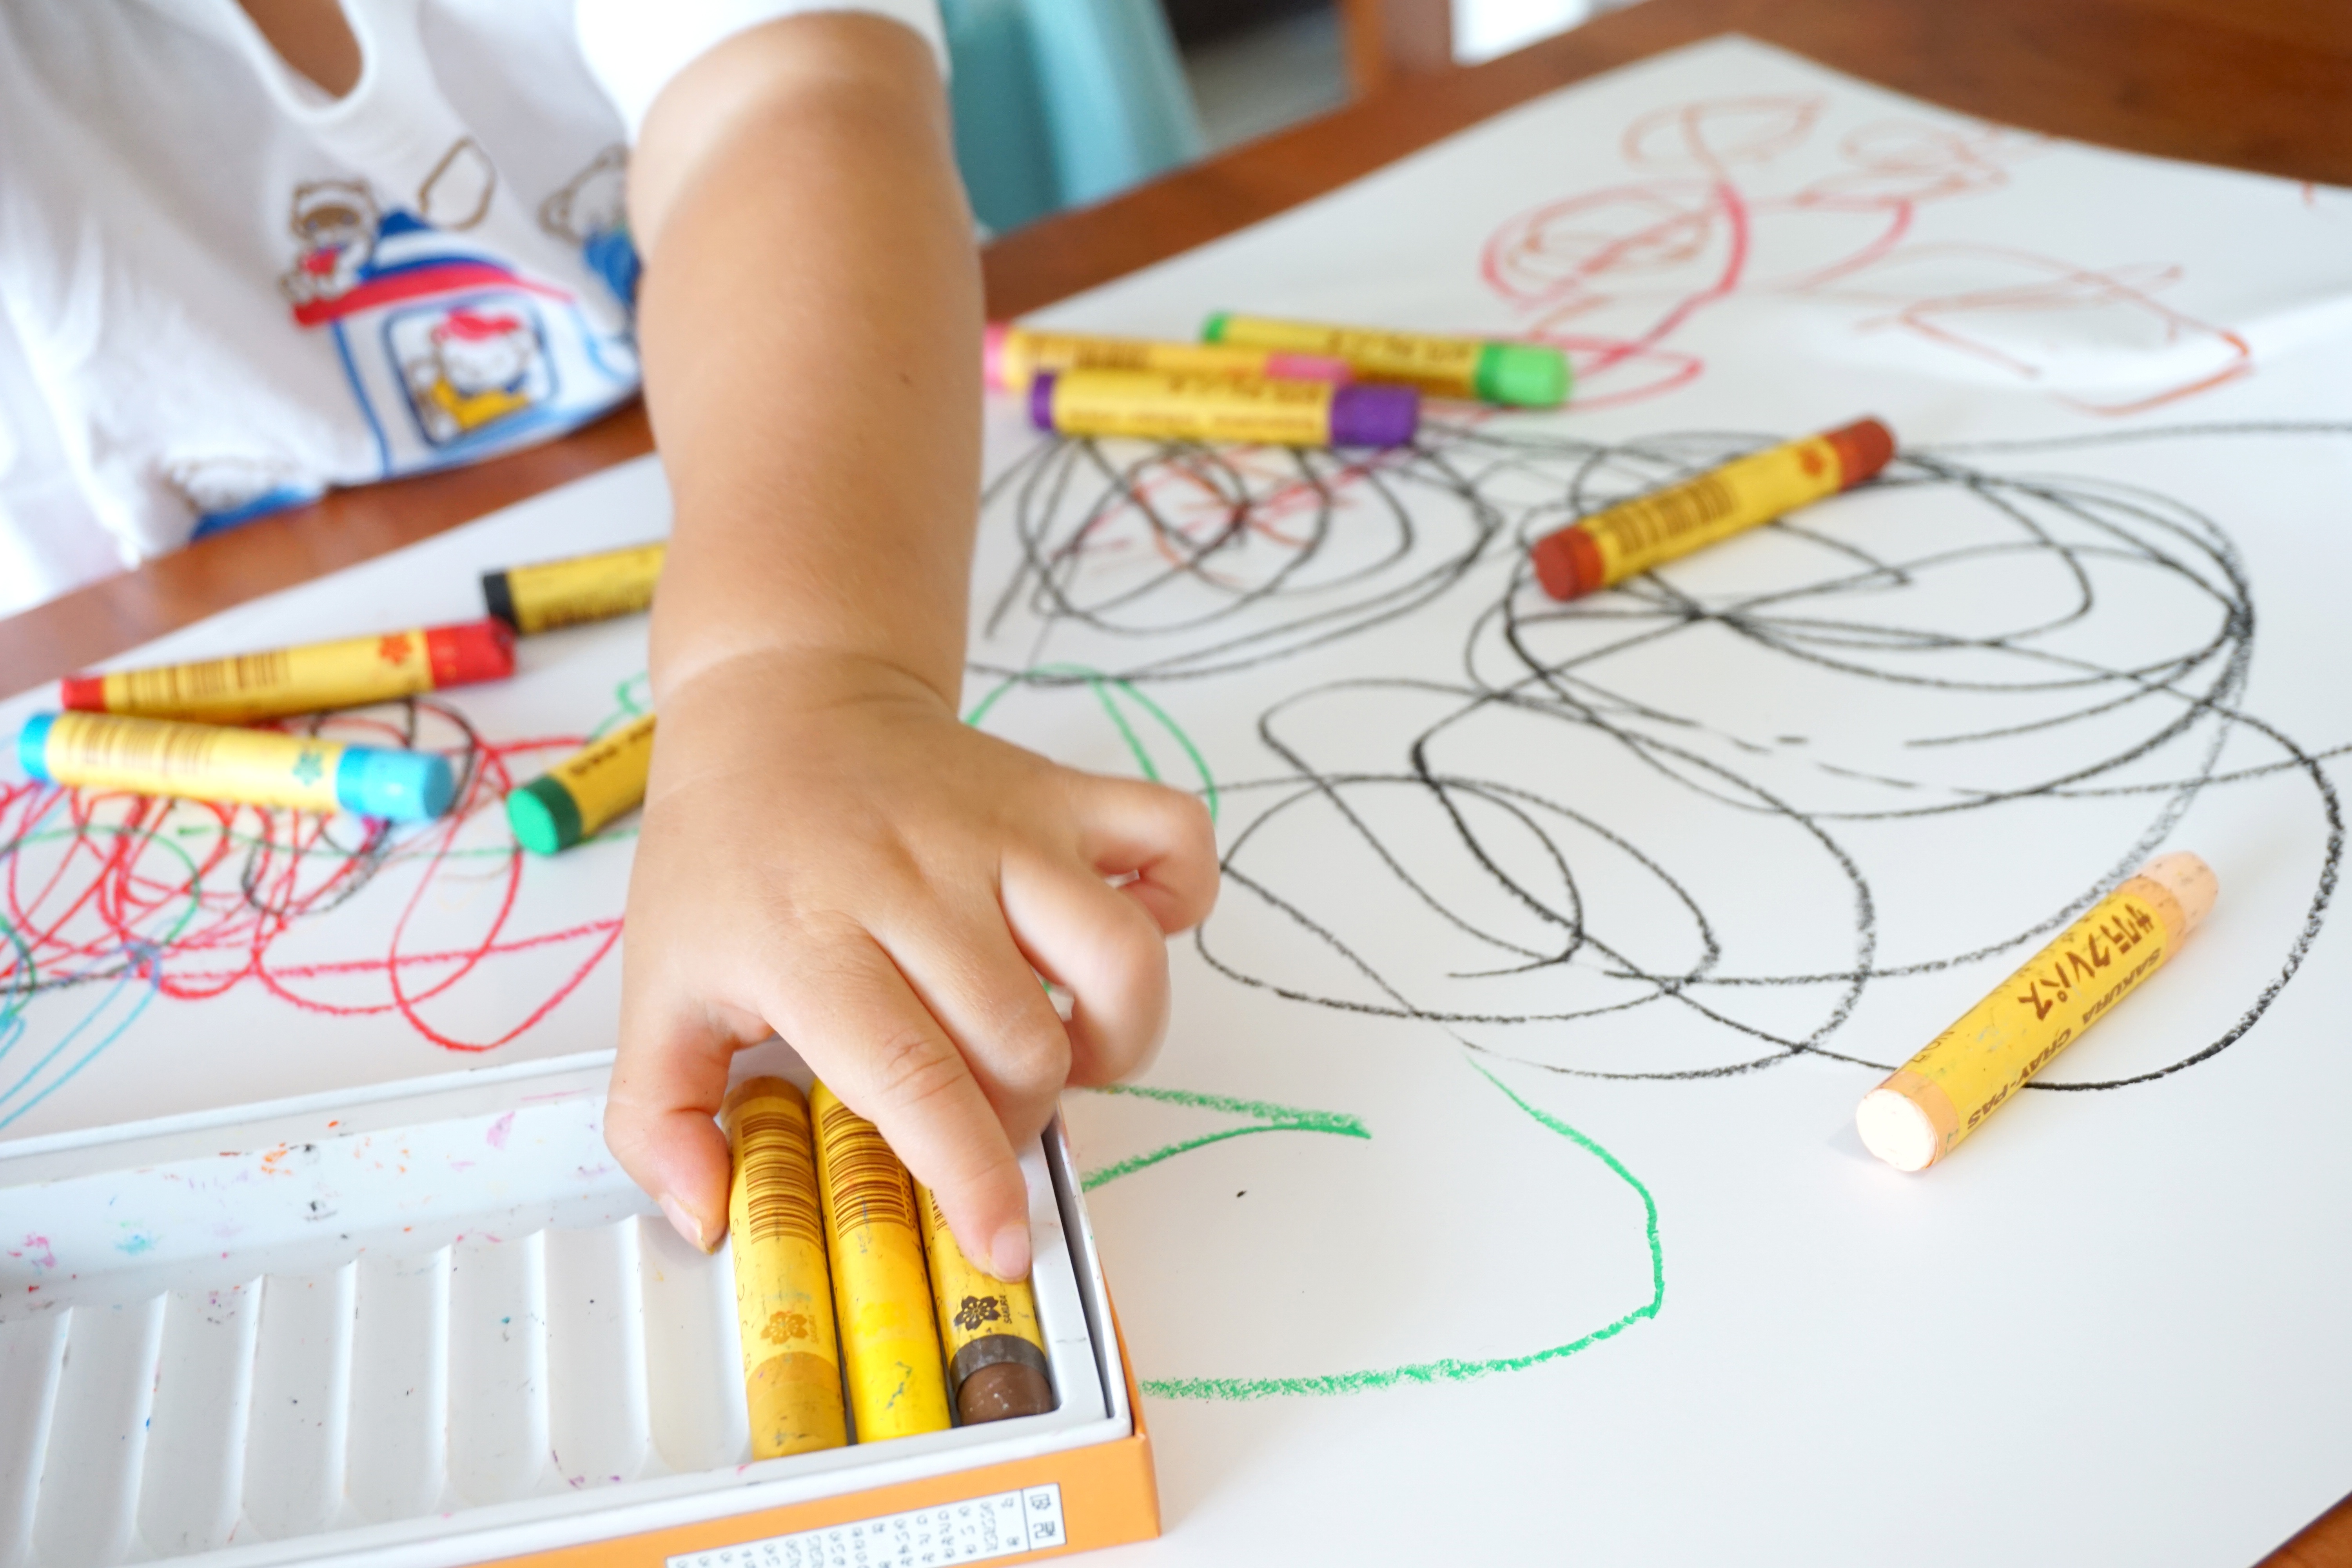
writing, hand, play, pattern, finger, baking, graffiti, crayon, kids, art, children, drawing, design, parenting, infatuation